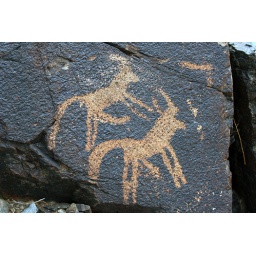
5,000-year-old carvings of well-endowed animals on the cliff face at Bichigt Khad, in the Gobi desert.